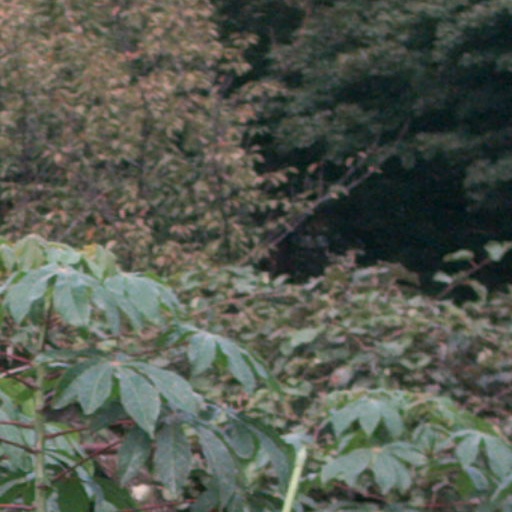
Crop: cassava